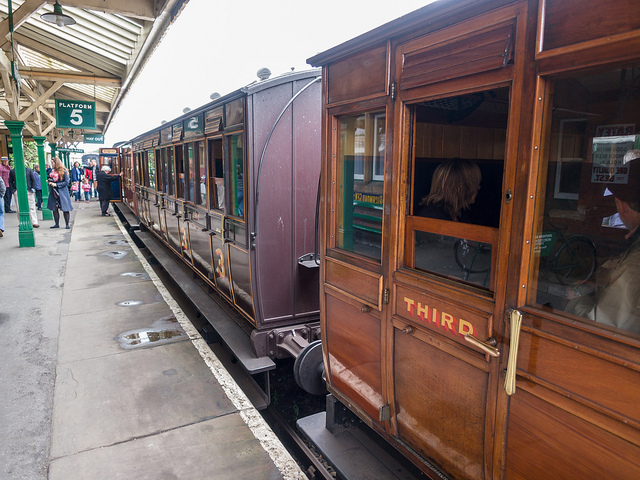
a long train is sitting on some tracks

A bunch of train box cars on a track and people are walking on the sidewalk.

The passenger train with wooden paneling is stopped at the platform.

An old styled train near a platform with people on it.

People riding on an old style passenger train.